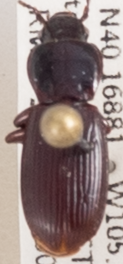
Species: Pterostichus restrictus
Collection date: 2020-07-07
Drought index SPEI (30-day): -0.692
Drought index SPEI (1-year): -1.034
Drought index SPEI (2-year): -0.692